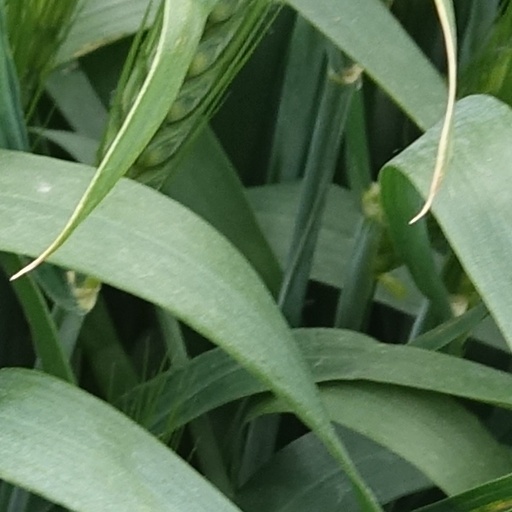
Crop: wheat